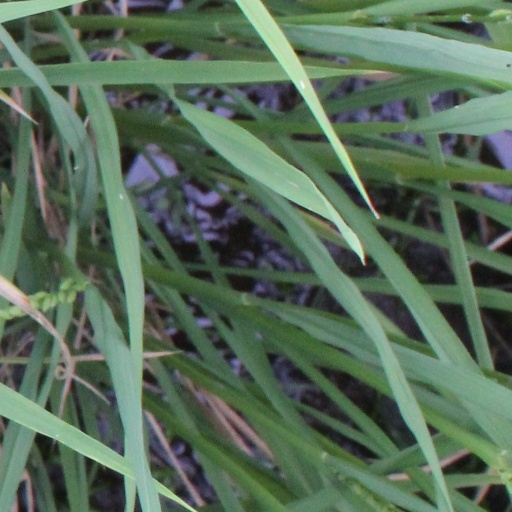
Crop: rice